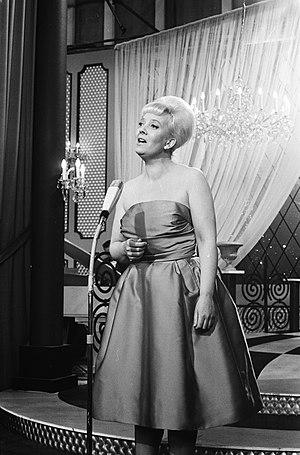
La Norvège a participé au Concours Eurovision de la chanson 1962, alors appelé le « Grand prix Eurovision de la chanson européenne 1962 », à Luxembourg-Ville, au grand-duché du Luxembourg. C'est la 3ᵉ participation norvégienne au Concours Eurovision de la chanson.